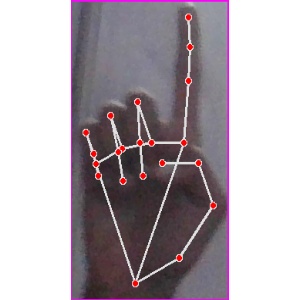
अक्षर: क